Jay Novacek

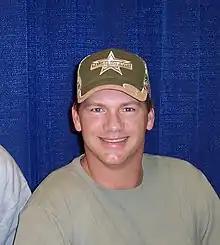

Jay McKinley Novacek (born October 24, 1962) is an American former professional football player who was a tight end in the National Football League (NFL) for the St. Louis / Phoenix Cardinals (1985–1989) and the Dallas Cowboys (1990–1995). He played college football for the Wyoming Cowboys and was selected by the Cardinals in the sixth round of the 1985 NFL draft. Novacek was a five-time Pro Bowler, who was selected to play each year from 1991 through 1995. He was inducted into the College Football Hall of Fame in 2008.